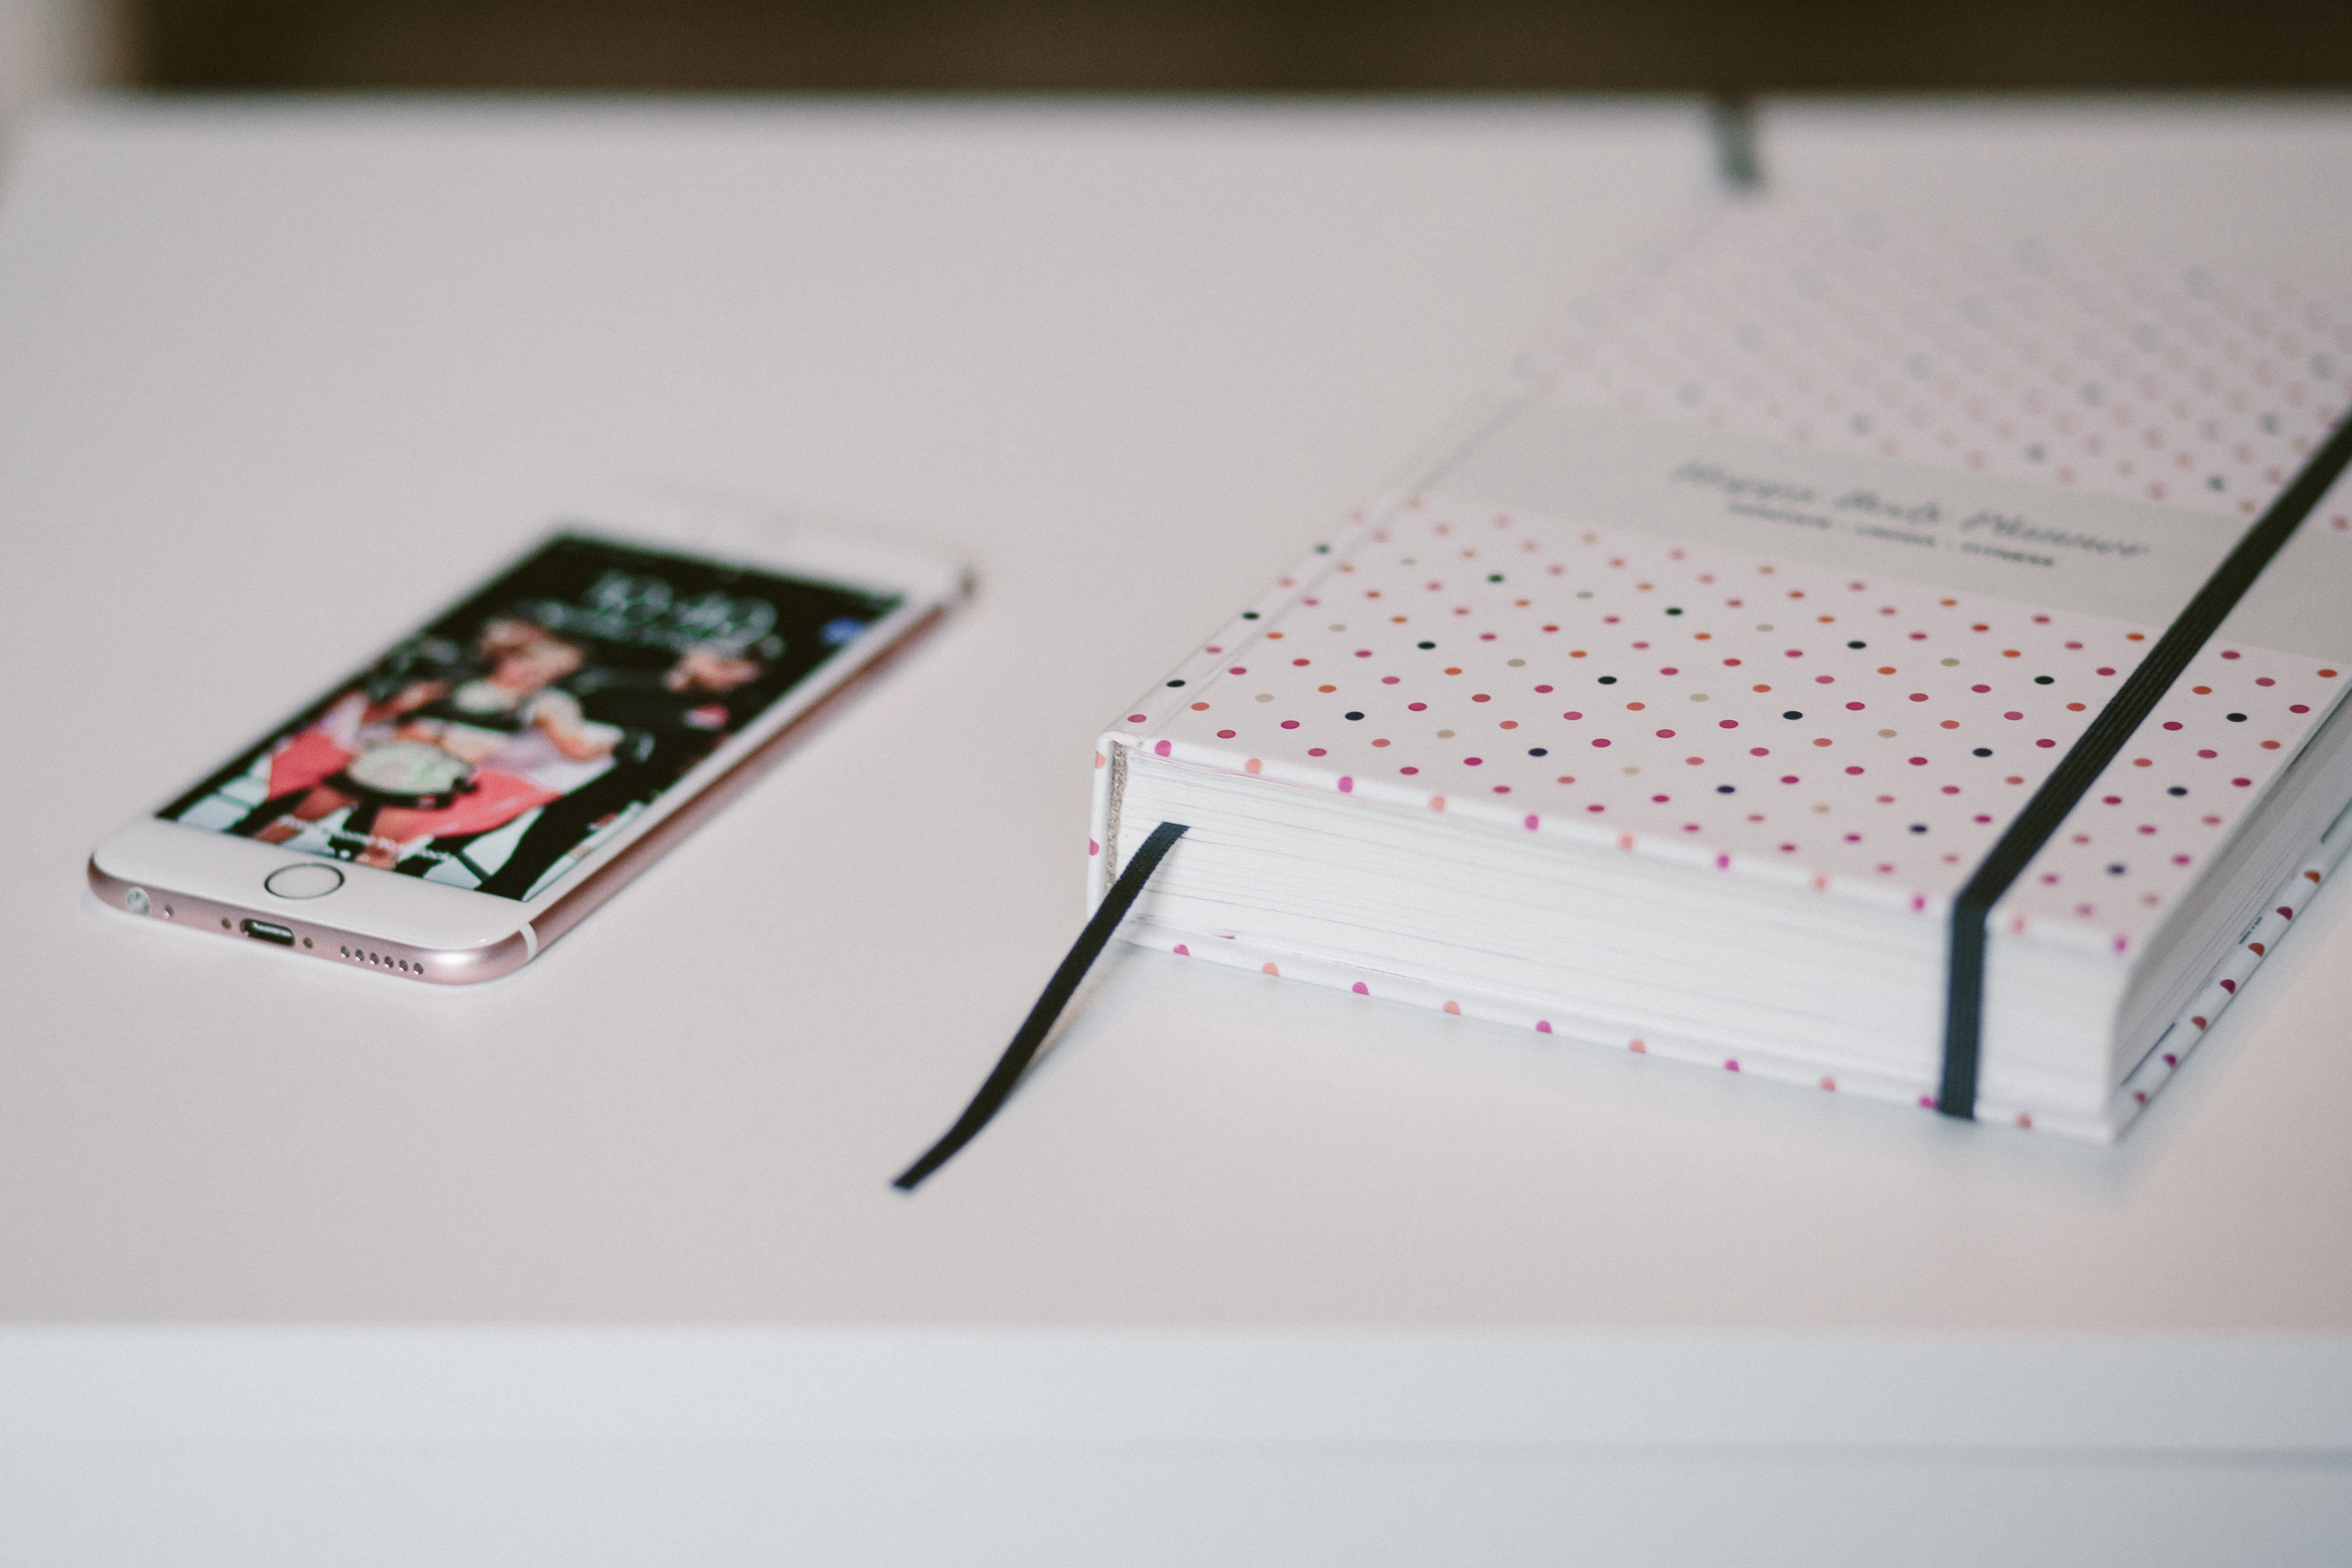
iphone, notebook, smartphone, writing, table, book, blur, technology, white, gadget, mobile phone, device, close up, brand, product, art, focus, drawing, design, display, cellphone, pad